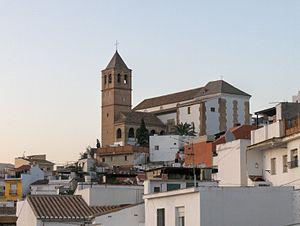
L'église Santa María la Mayor est une église catholique située dans le centre historique de Vélez-Málaga, dans la province de Málaga, en Espagne. Elle a été construite sur les restes d'une ancienne mosquée aljama à la fin du XVᵉ siècle. À l'intérieur se trouve un retable de la Renaissance situé au-dessus de l'autel principal. Le Musée de la Semaine Sainte de Vélez-Málaga se trouve ici.